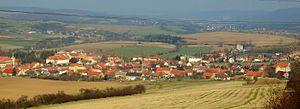
Liteň est un bourg du district de Beroun, dans la région de Bohême-Centrale, en République tchèque. Sa population s'élevait à 1 197 habitants en 2020.